Veracruz

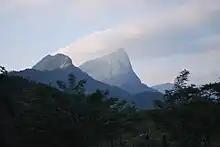
Mountain formation in the south of the state

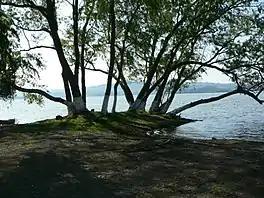
Shore of Lake Catemaco

The natural geography can be categorized into nine regions: The Sierra de Zongolica, the Tecolutla Region, the Huayacocotla Region, the Metlac River area, the Tuxtlas Region, the Central Region, the Laguna del Castillo Region, the Pueblo Viejo-Tamiahua Region and the Laguna de Alvarado Region. The topography changes drastically, rising from the narrow coastal plains to the highlands of the eastern Sierra Madre. Elevation varies from sea level to the Pico de Orizaba, Mexico's highest peak at above sea level. The coast is home to numerous tidewater streams and lagoons, which alternate with low strips of sand. Most of the long coastline is narrow and sandy with unstable dunes, small shifting lagoons, and points.